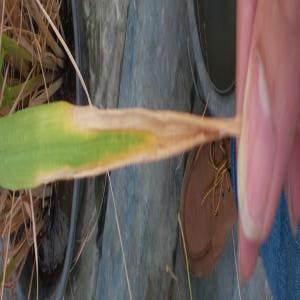
Disease: Bacterialblight